Oscar Jacobson

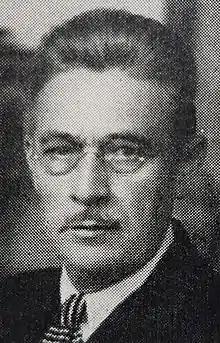

Oscar Brousse Jacobson (May 16, 1882 – September 15, 1966) was a Swedish-born American painter and museum curator. From 1915 to 1945, he was the director of the University of Oklahoma's School of Art, later known as the Fred Jones Jr. Museum of Art. He curated exhibitions and wrote books about Native American art.